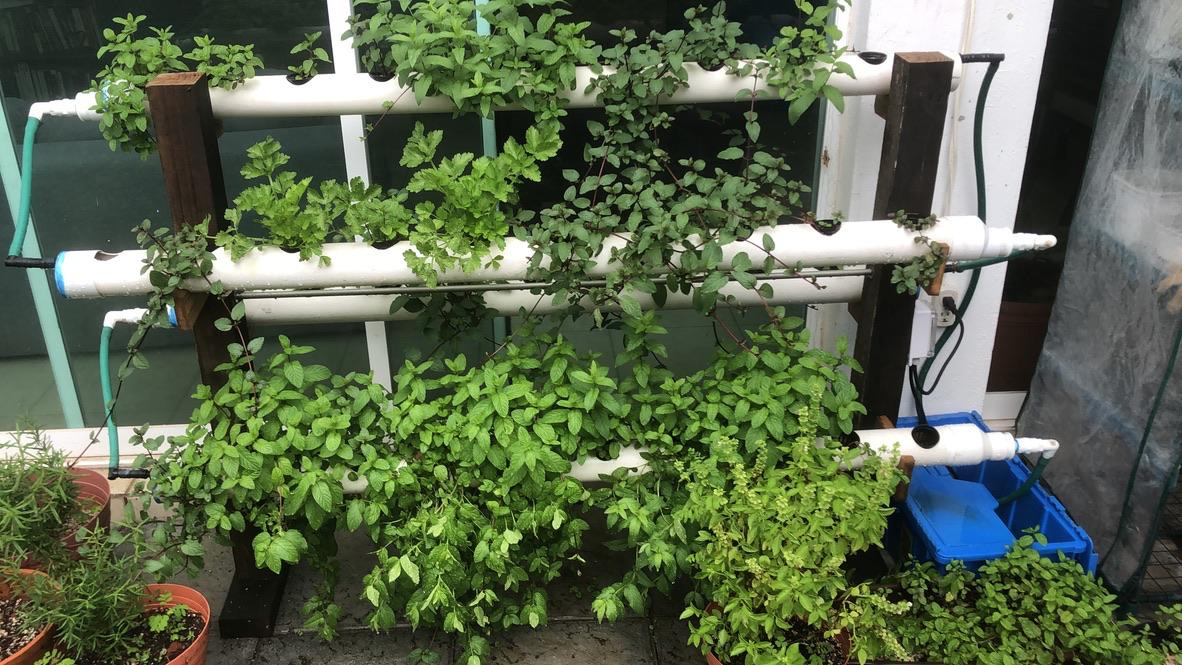
Mimea iliyoota na kukuwa vizuri katika vifaa vilivyopangiliwa vizuri vinavyotumika katika kilimo cha kisasa kinachotumia maji pamoja na  virutubisho, katika ukuzaji wa mimea.